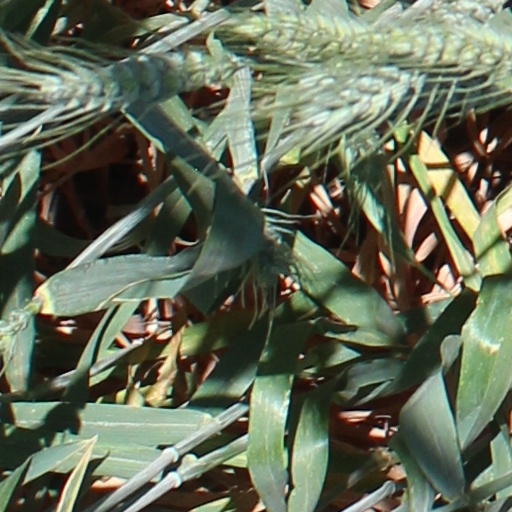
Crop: wheat